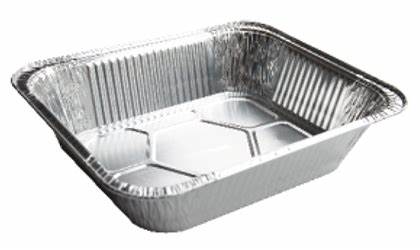
Label: metal